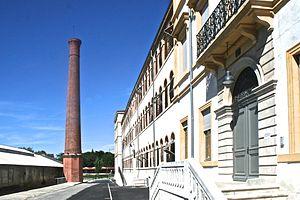
Cartoucherie de Bourg-lès-Valence (Drôme), façade ouest et cheminée
La cartoucherie de Bourg-lès-Valence est un ancien ensemble architectural industriel, d’abord usine textile, puis cartoucherie nationale, qui abrite aujourd’hui diverses entreprises consacrées à l’image, au cinéma et à l’animation.